Enrique López Albújar

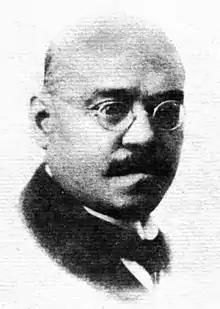
Enrique López Albújar

Enrique López Albújar (November 23, 1872 Chiclayo – March 6, 1966, Lima) was a Peruvian writer who focused mainly on poetry.